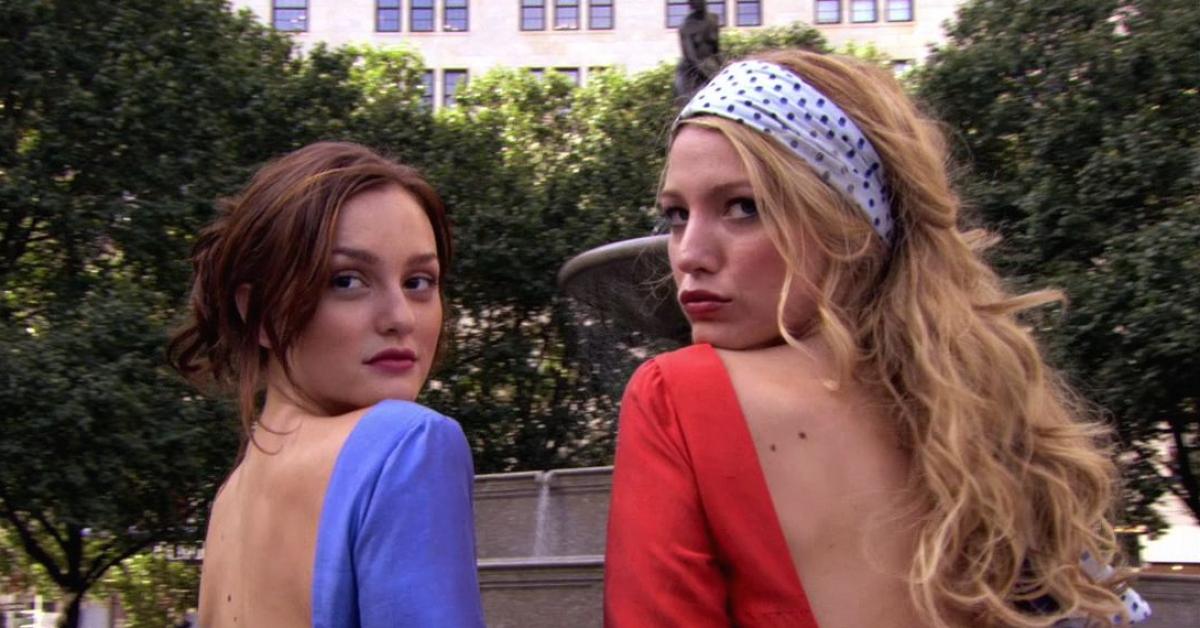
Gender: women